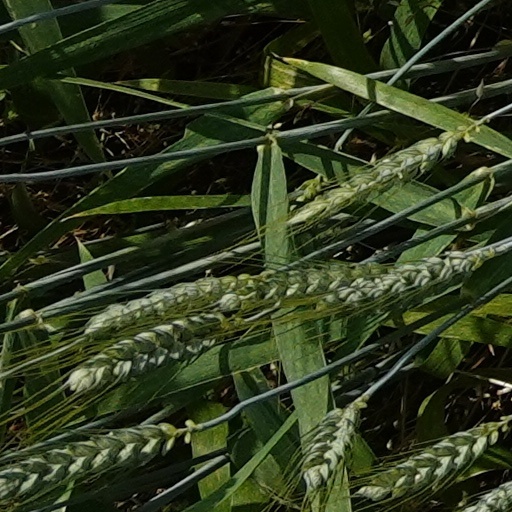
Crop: wheat